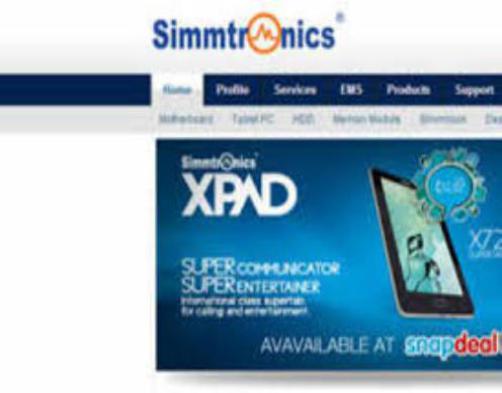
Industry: Electronic